Joan de Cabanas

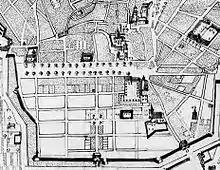
Ais en Provence in 1666

Joan de Cabanas (in French Jean de Cabannes or Jean de Cabanes, March 28, 1654 – February 26, 1711) was an Occitan language writer from Provence.